Cathedral Heights

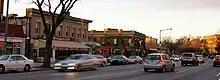
Shops on Wisconsin Avenue

Cathedral Heights is bordered by the neighborhoods of Tenleytown to the north, Cleveland Park to the northeast, Woodley Park to the east, American University Park to the west, and Glover Park to the south.